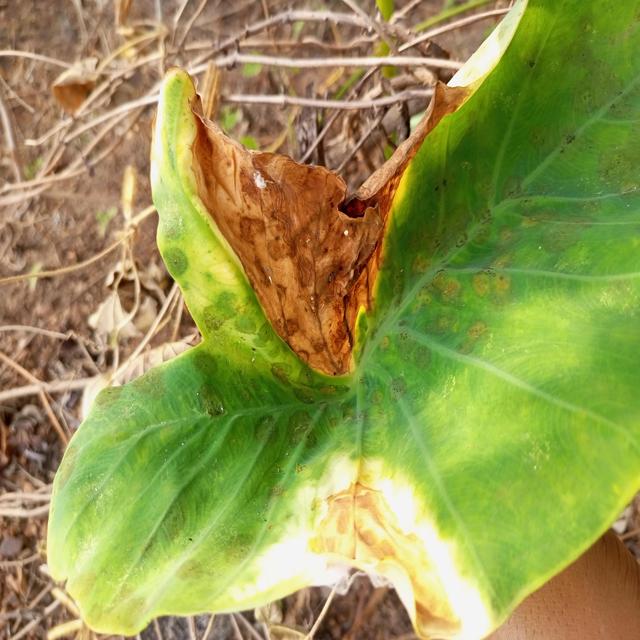
Label: Late_Blight